Ridderstad

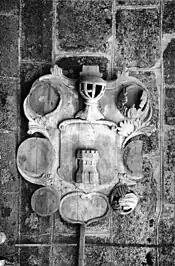
Coat of arms of the Ridderstad family

The Ridderstad family is a Swedish noble family originating in Estonia. The family seat was located at Riddersholm in Uppland, Sweden.